Sônia Guajajara

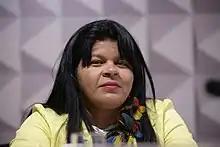
Guajajara at a public hearing for a proposed reorganization of Rio Novo National Park.

Guajajara became a member of the Workers' Party (PT), the left-wing party that ruled Brazil from 2003 to 2016, in 2000. In 2011, Guajajara left the party due to its alliance with Roseana Sarney, a conservative politician who served as Governor of her home state of Maranhão. She later joined the Socialism and Liberty Party (PSOL), a socialist party initially founded by PT dissidents.